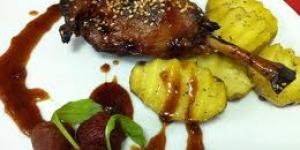
muslos de pato en salsa dulce